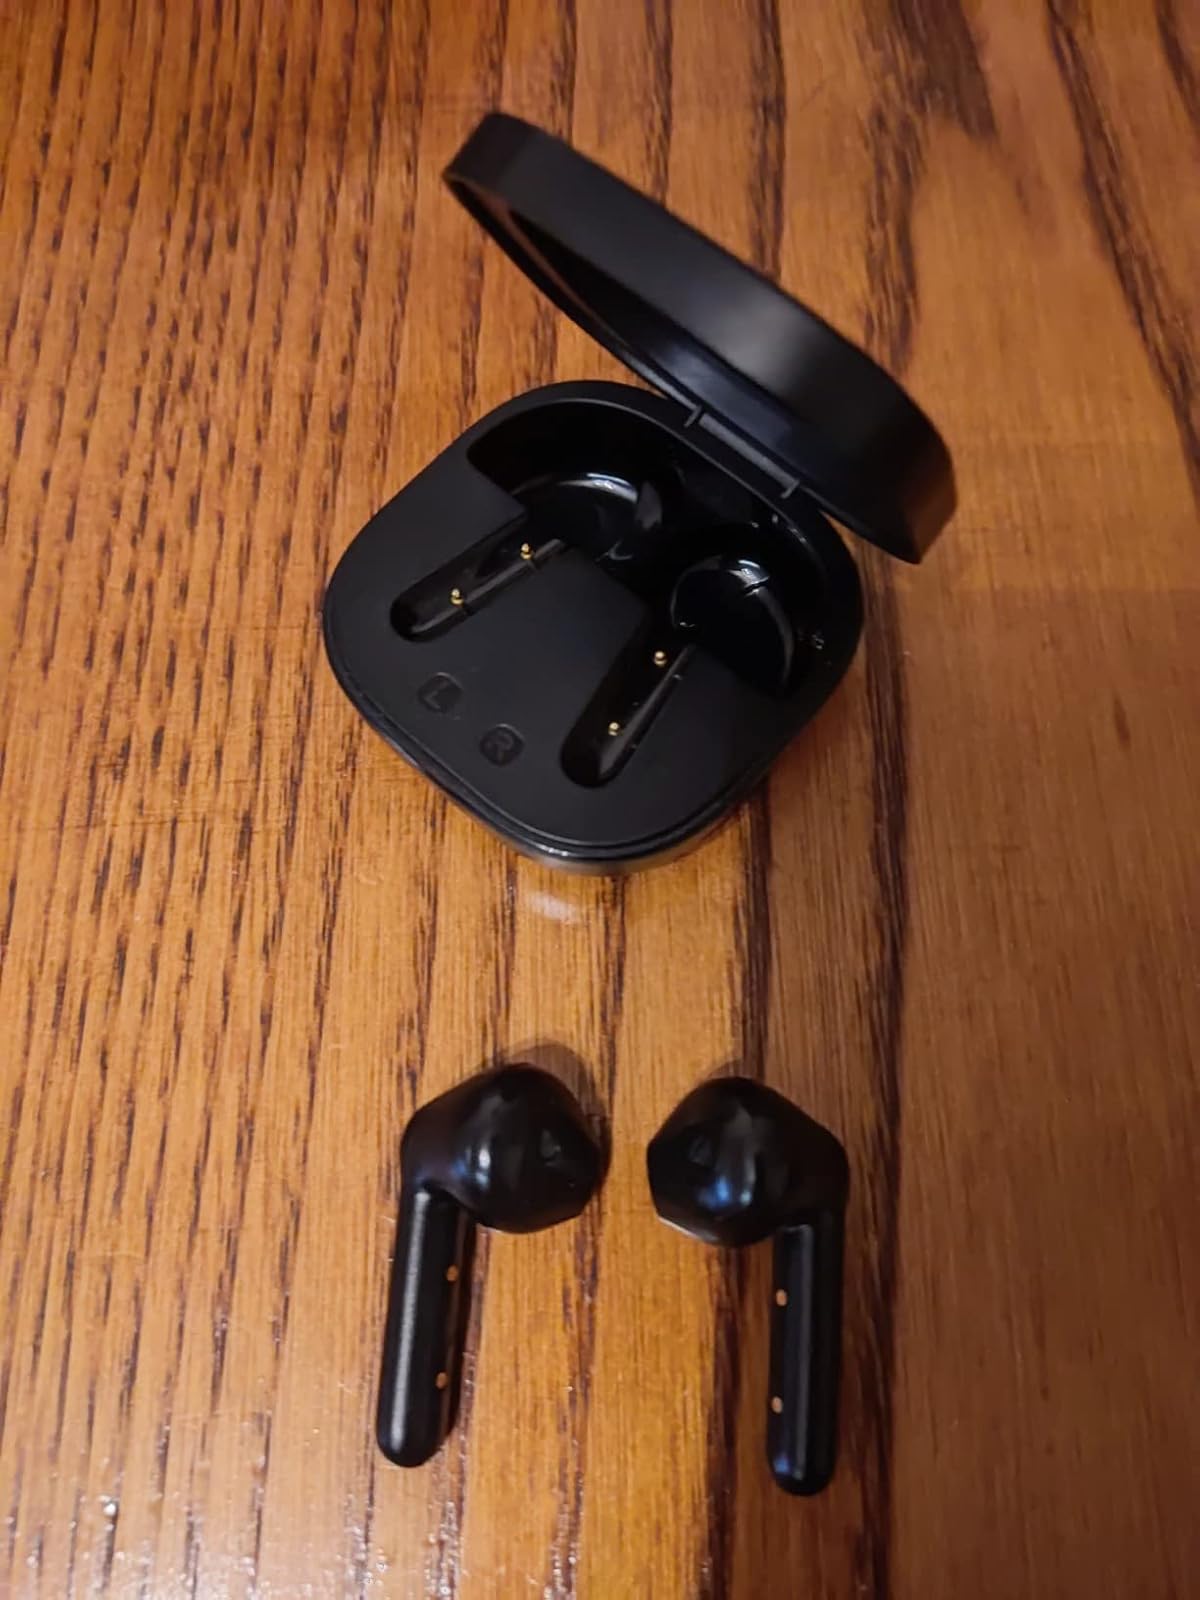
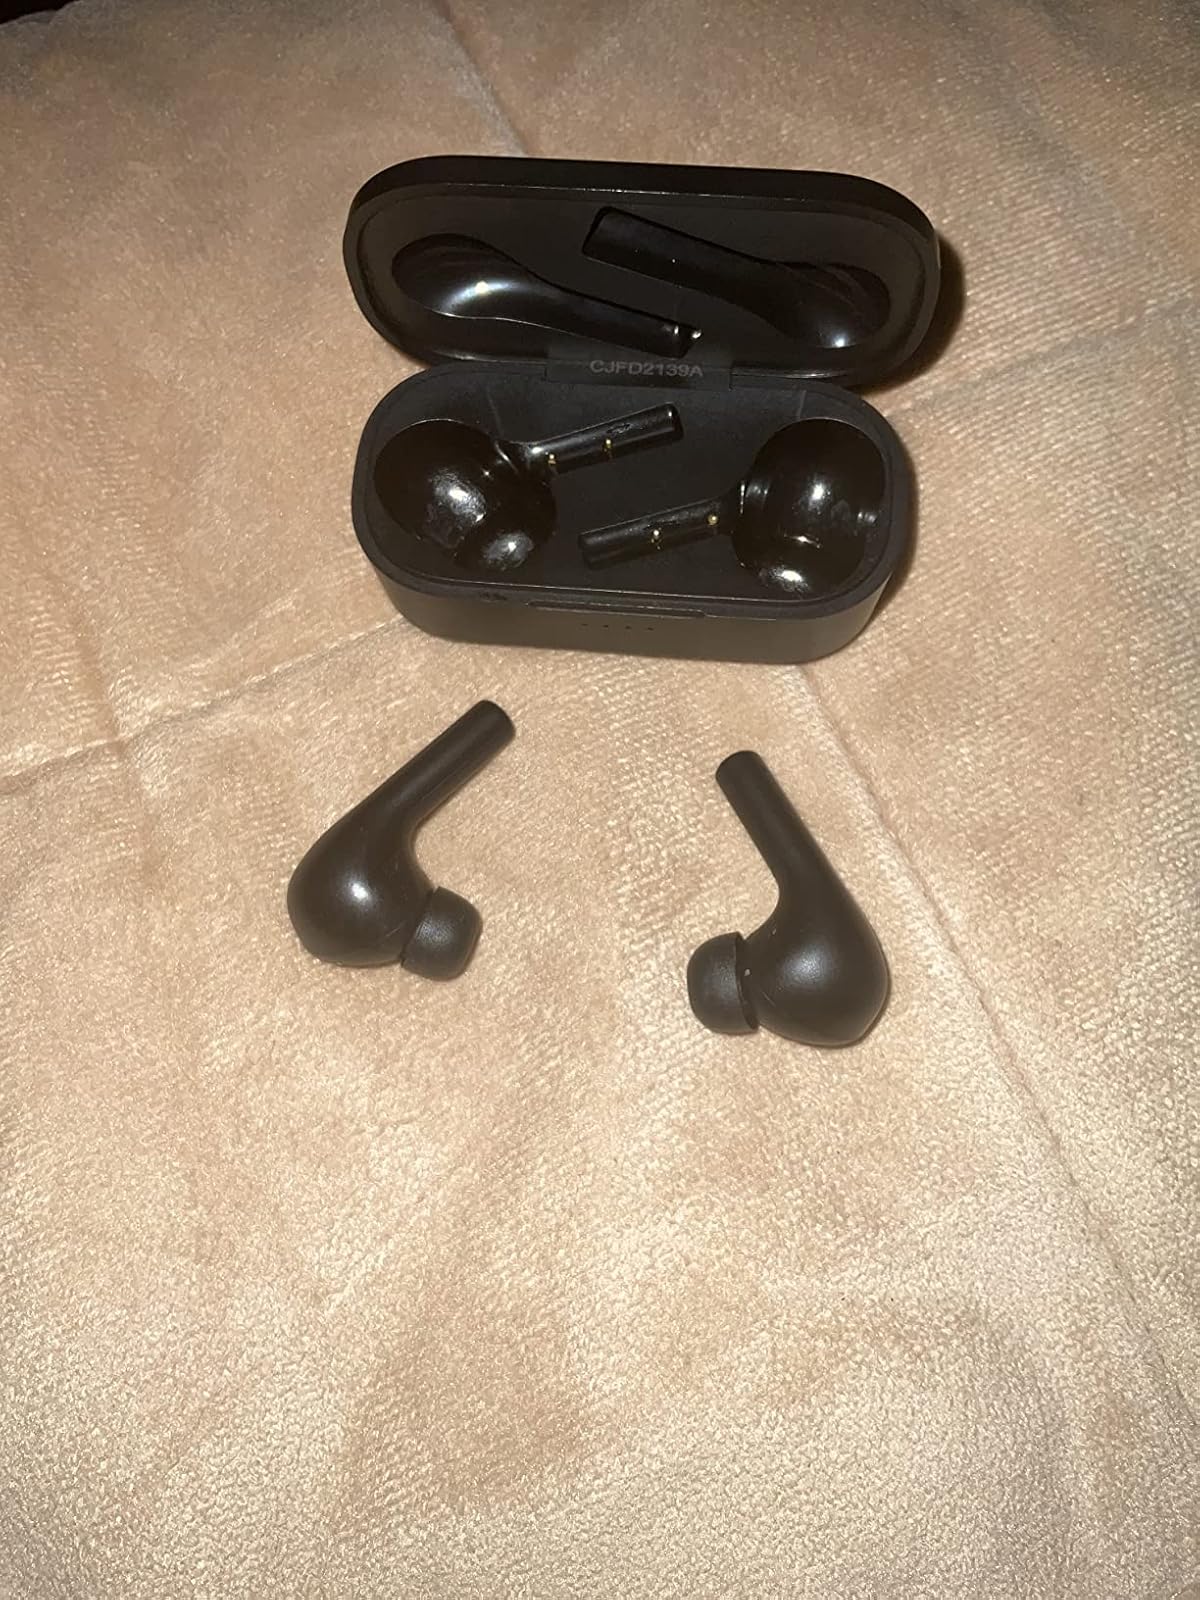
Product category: earbuds
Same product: no